Mark Farley

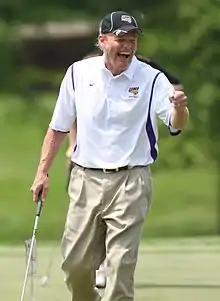
Farley at the 2011 Principal Charity Classic

Mark Farley (born April 5, 1963) is a former American football coach. He was the head coach at the University of Northern Iowa, a position he held from 2001 until his retirement in 2024. Farley started at inside linebacker at Northern Iowa from 1983 to 1985. He led the team in tackles in 1984 and 1985, was named Gateway Football Conference Co-Defensive Player of the Year in 1985, first team all-conference three times, earned honorable mention All-America honors twice and twice named Academic All-American.